Francis Kjeldsberg

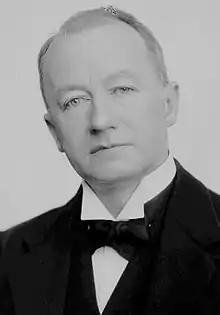
Francis Kjeldsberg

Francis Kjeldsberg, OBE, MVO (10 February 1869 – 24 May 1948) was a Norwegian businessperson and politician for the Conservative Party.